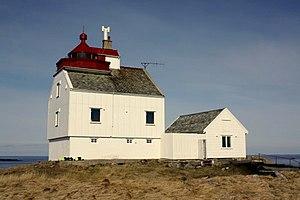
Le phare de Kalsholmen est un phare côtier de la commune de Meløy, dans le Comté de Nordland. Il est géré par l'administration côtière norvégienne.